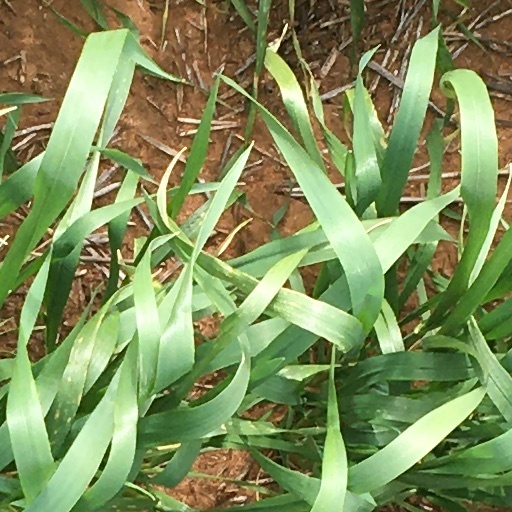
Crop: wheat